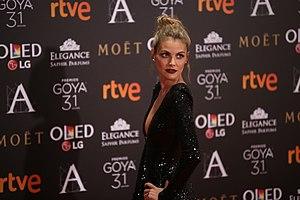
Amaia Salamanca Urízar est une actrice espagnole, née le 28 mars 1986 à Madrid en Espagne.
Velvet est une série télévisée espagnole diffusée entre le 17 février 2014 et le 21 décembre 2016 sur Antena 3. Avec une moyenne de 4 millions de téléspectateurs par épisode en Espagne, elle est l'une des séries les plus vues du pays.
Velvet Colección, ou Velvet Collection en France et en Italie, est une série télévisée espagnole, dérivée de la série Velvet. Il s'agit en effet du spin-off de la série série haute-couture produite par les mêmes studios que la première série.